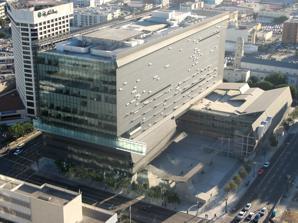
Building: Caltrans District 7 Headquarters
Country: United States of America
Year built: 2004
Building in Los Angeles, United States Birds-eye view of the building designed by Thom Mayne (2004) Caltrans District 7 Headquarters The Caltrans District 7 Headquarters building at 100 South Main Street in Downtown Los Angeles , California , United States serves the California Department of Transportation (Caltrans) and the Los Angeles Department of Transportation . Built on a $165 million budget, it opened on September 24, 2004. Its futuristic and environmentally friendly design won its designer, Thom Mayne , the 2005 Pritzker Prize . The design and construction of the building was documented across four episodes on the History Channel series Modern Marvels , to demonstrate the unique challenges presented in the design and construction of large buildings over the past two centuries. The 13-story structure, bounded by First Street , Main Street , Second Street and Los Angeles Street , has 716,200 gross square feet for office spaces and an underground parking for 1142 vehicles. Special features include the public plaza named for Eli and Edythe Broad , Motordom (a large four story light installation), the unique glass floor of the third-floor conference room, Code: Survey (168 one-foot-square glass art panels), urban landmarks (4-story high “100” house number and the light-bar cantilevers out of the building), and the Ten Past Five O’clock on the fourth floor. References